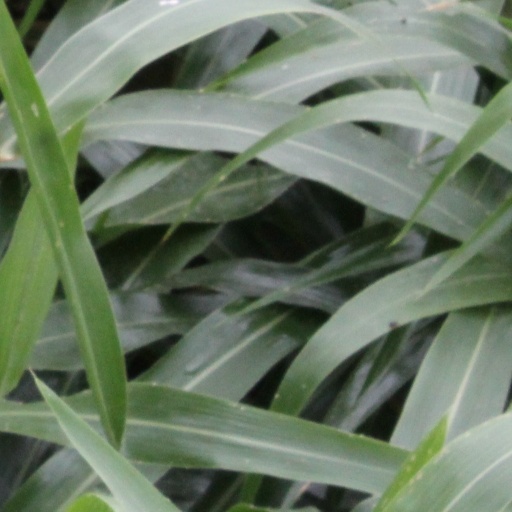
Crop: sorghum